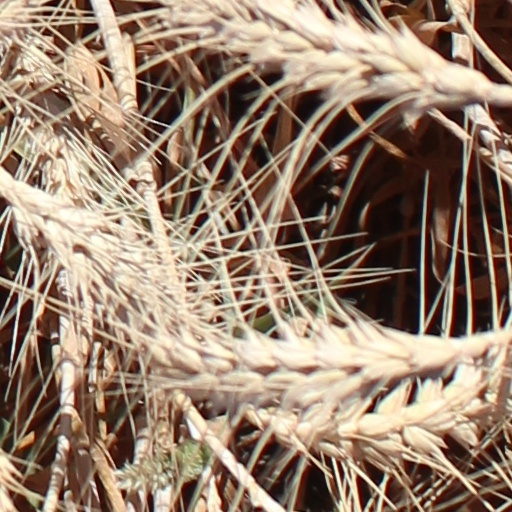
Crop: wheat